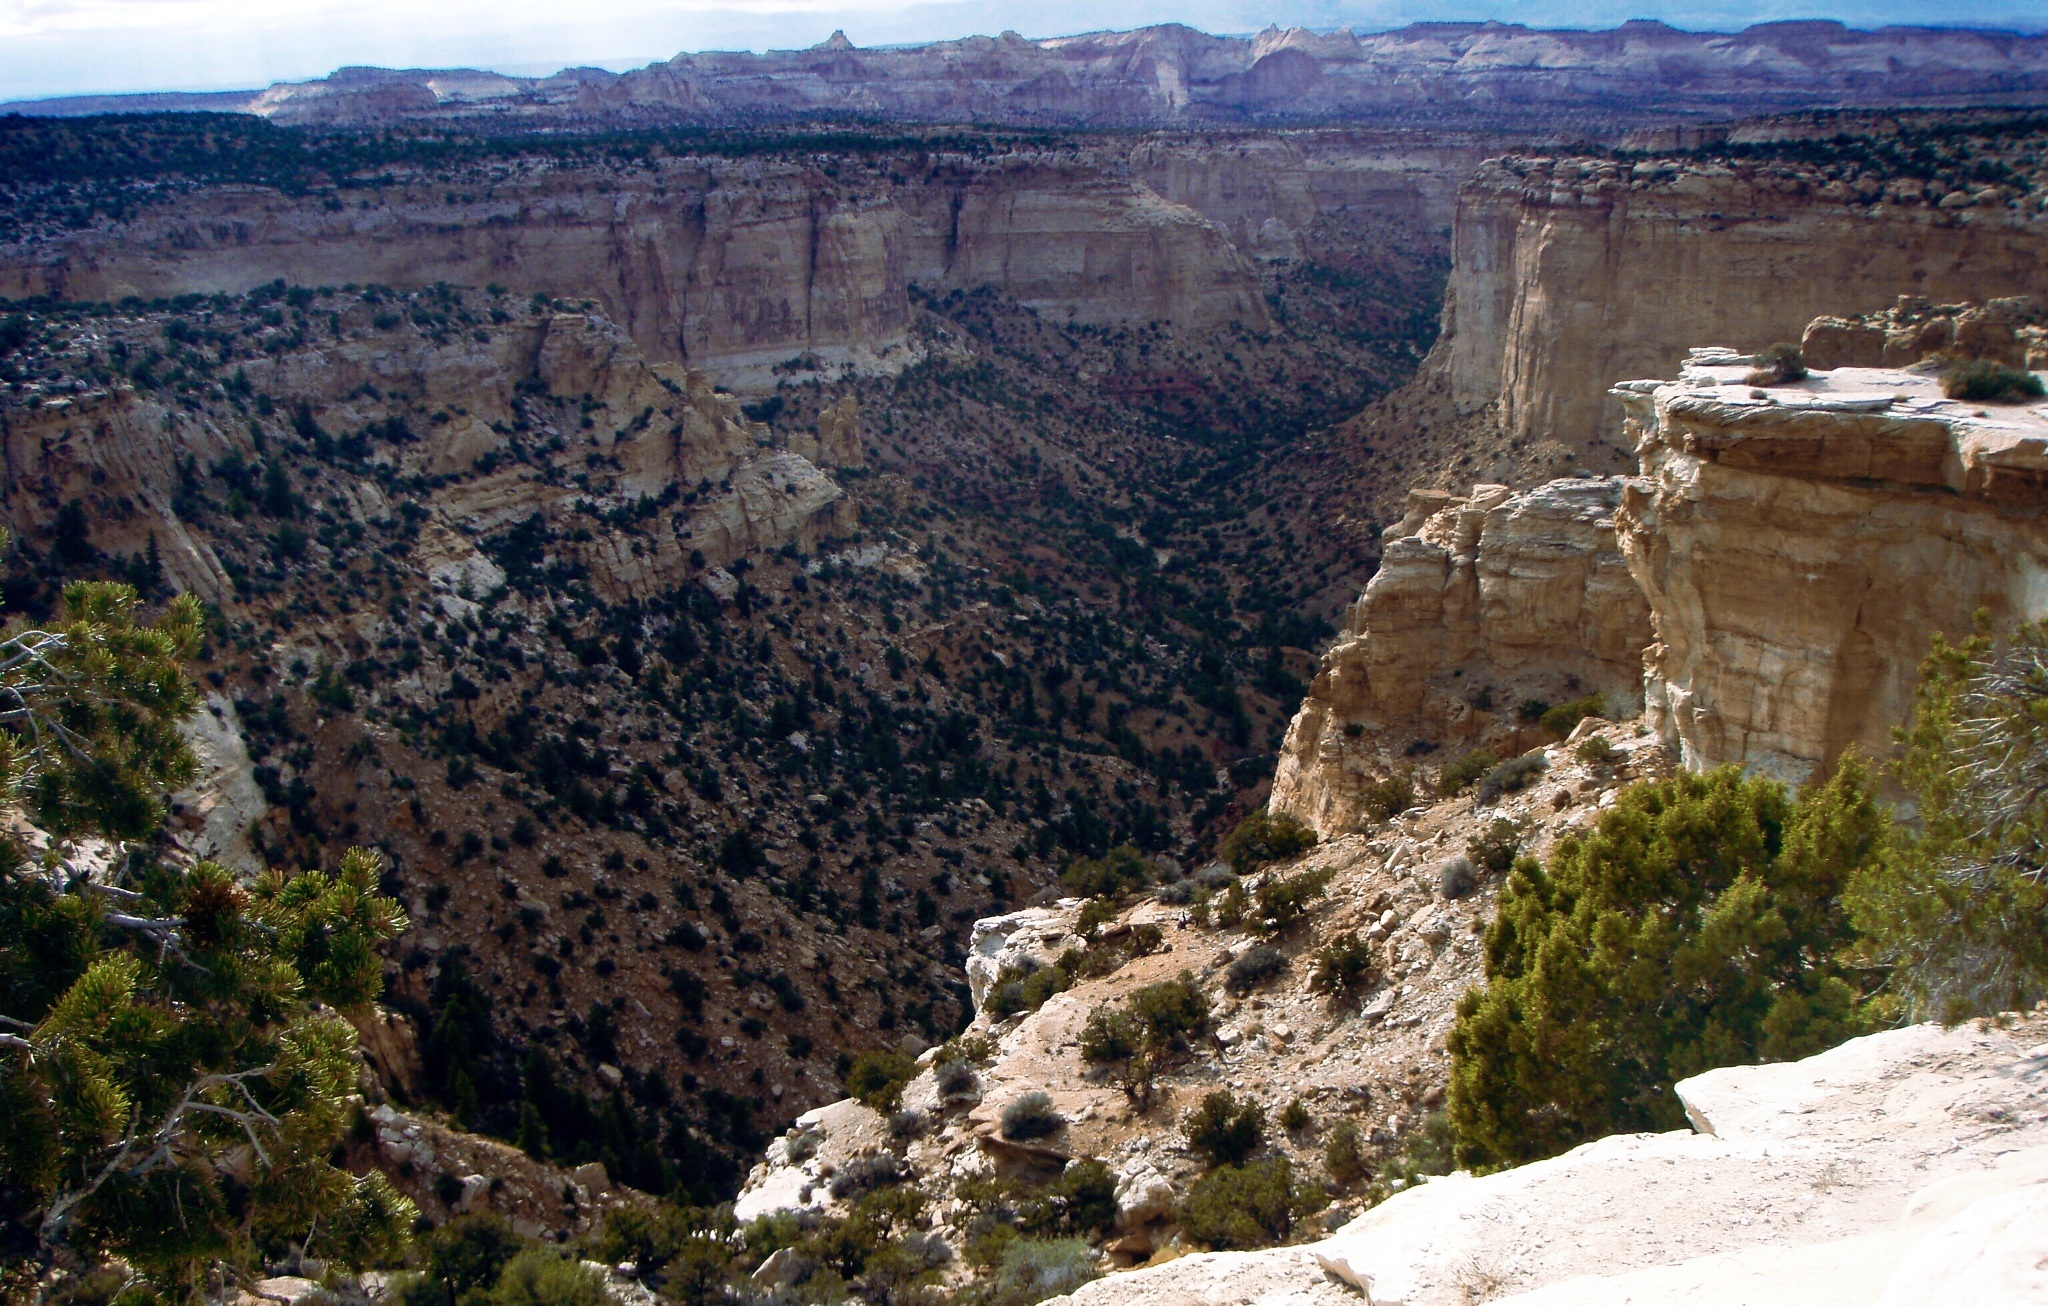
landscape, tree, nature, rock, mountain, sky, valley, summer, vacation, travel, formation, cliff, park, blue, canyon, tourism, terrain, national, geology, badlands, ravine, plateau, day, wadi, landform, geographical feature